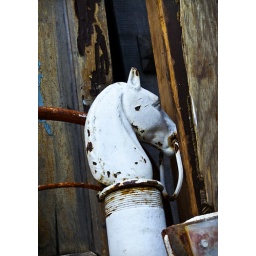
with horse head shape, against wooden boards